Autobianchi A112

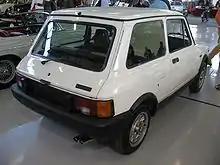
A112 Abarth of the sixth series

In July 1979, the car underwent another styling modification, receiving large black plastic cladding on the rear, surrounding new taillights, and new side trim and bumpers. The grille was also new, and there was black plastic wheelarches to link all of the plastic parts together. The extractor vents behind the rear side windows were also larger, of black plastic, and wrapped around the pillar. In terms of transmissions, the five-speed transmission already seen in Abarths in some markets now became available on additional models. The fifth gear was an overgear, while the ratios of the four lower speeds and the final gearing remained unchanged. The front turn signals were moved from the front of the fenders to a spot just in front of the leading edge of the doors, while a small badge denoting the trim level appeared in the turn signal's old place.